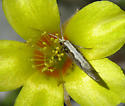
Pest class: diamondback_moth